Green McCurtain

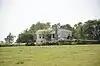
McCurtain’s former home outside the Choctaw village of Kinta, seen in 2015

McCurtain died December 27, 1910, at his home in Kinta, Oklahoma. He was buried in San Bois Cemetery in Kinta, Haskell County, Oklahoma.